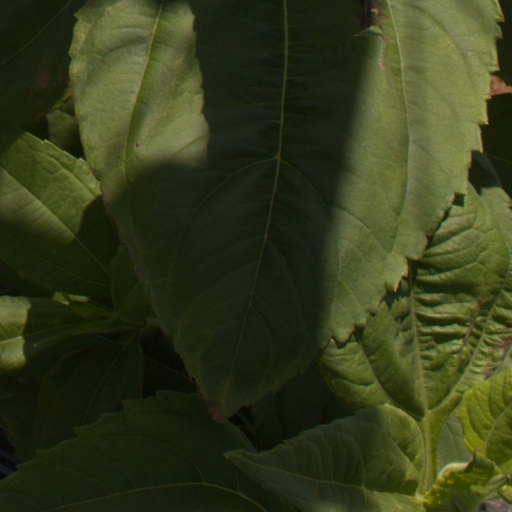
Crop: Jerusalem artichoke